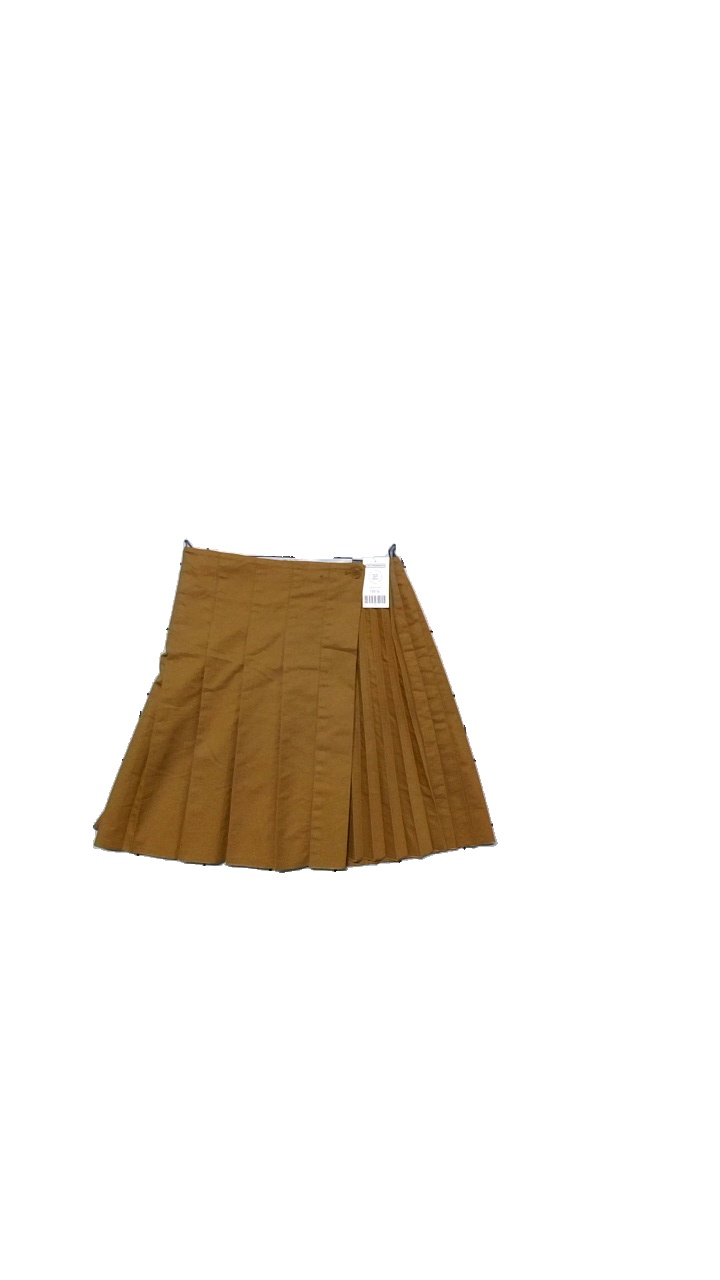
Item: Skirt (Ladies)
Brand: Cos
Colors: Brown
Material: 52% cotton, 48% polyester
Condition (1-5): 4
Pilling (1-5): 5
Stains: Minor
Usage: Reuse
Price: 150-250